Nissan Cedric

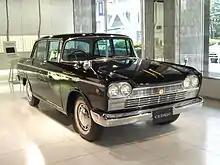
Nissan Cedric Custom 31 (facelift)

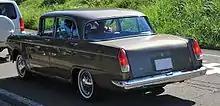
Nissan Cedric Deluxe sedan

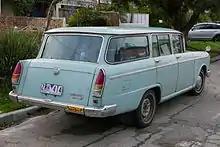
Nissan Cedric 30 wagon

The first Cedric was the "30" series, introduced in March 1960 and produced through 1962. It was available only at Japanese Nissan dealerships called "Nissan Cedric Store". It was the first product labeled as a Nissan, but shared mechanicals with Datsun products built at the time.